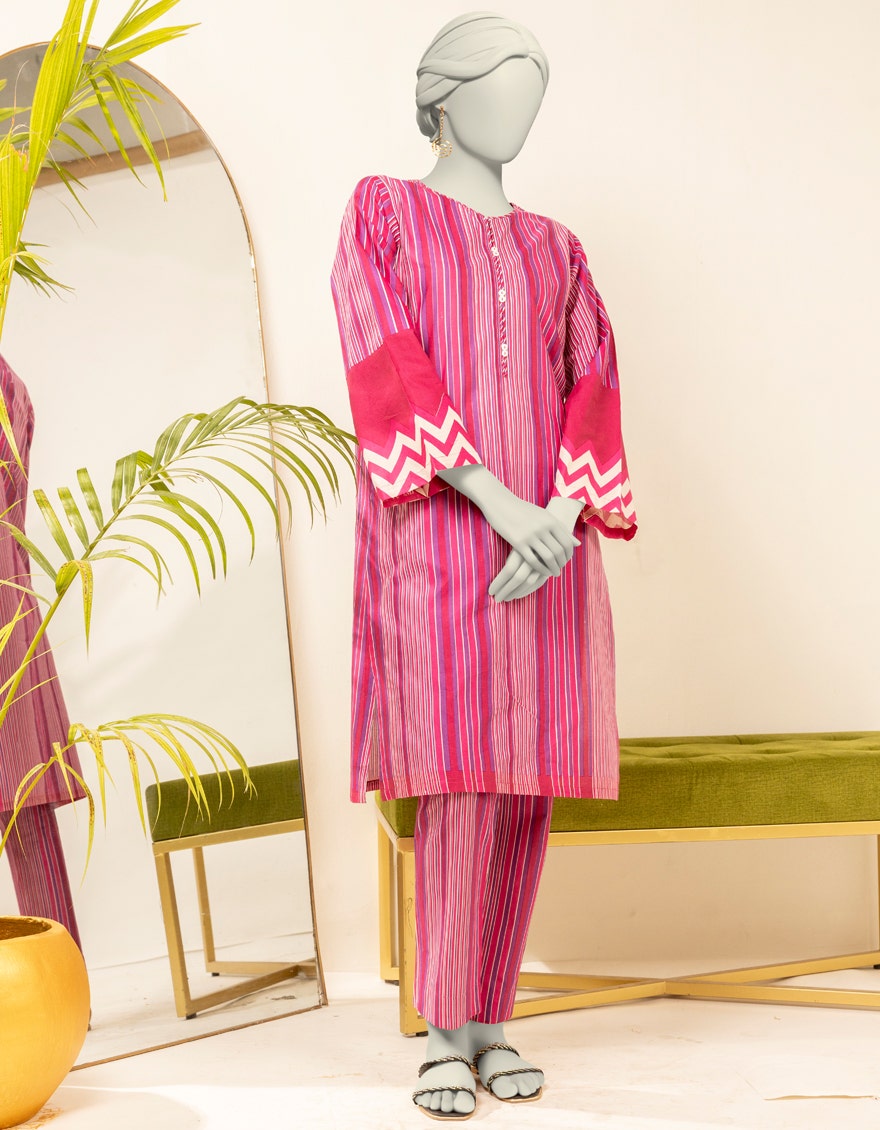
pink multi stripe three piece suit